Stanisław Julian Ostroróg

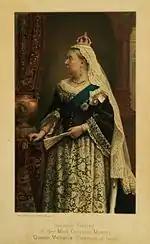
Empress of India, based on a Walery original in the NPG

His first sitting with Queen Victoria was at Windsor in 1884. She took to this charming Polish nobleman for there were further sittings and members of her family and circle were also photographed by him. She especially favoured his innovation - oval brooches where her likeness was printed onto enamel and mounted in brass, which made a useful personalized gift from the monarch.